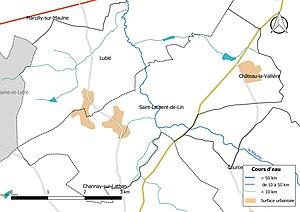
Carte du réseau hydrographique de la commune de fr:Saint-Laurent-de-Lin (France).
Saint-Laurent-de-Lin est une commune française située dans le département d'Indre-et-Loire, en région Centre-Val de Loire.